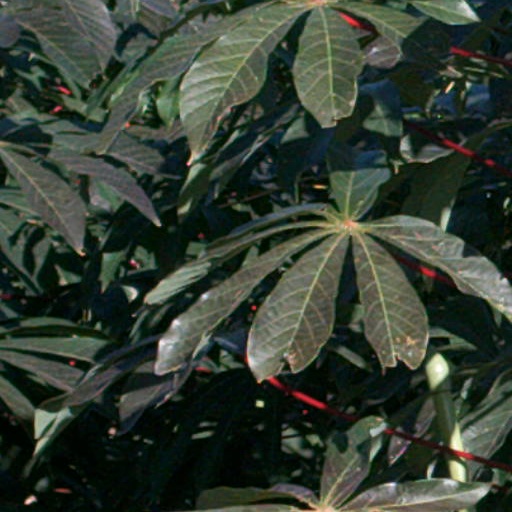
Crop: cassava